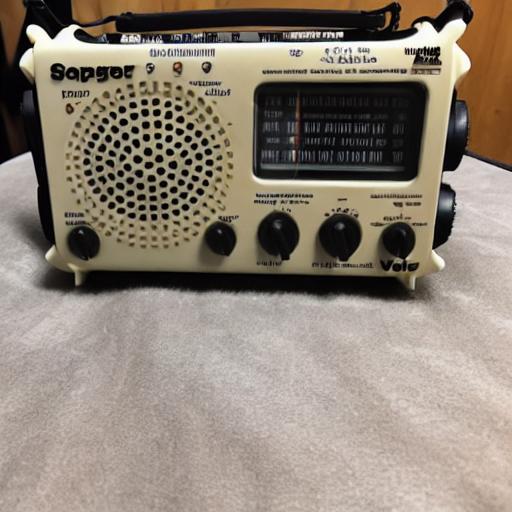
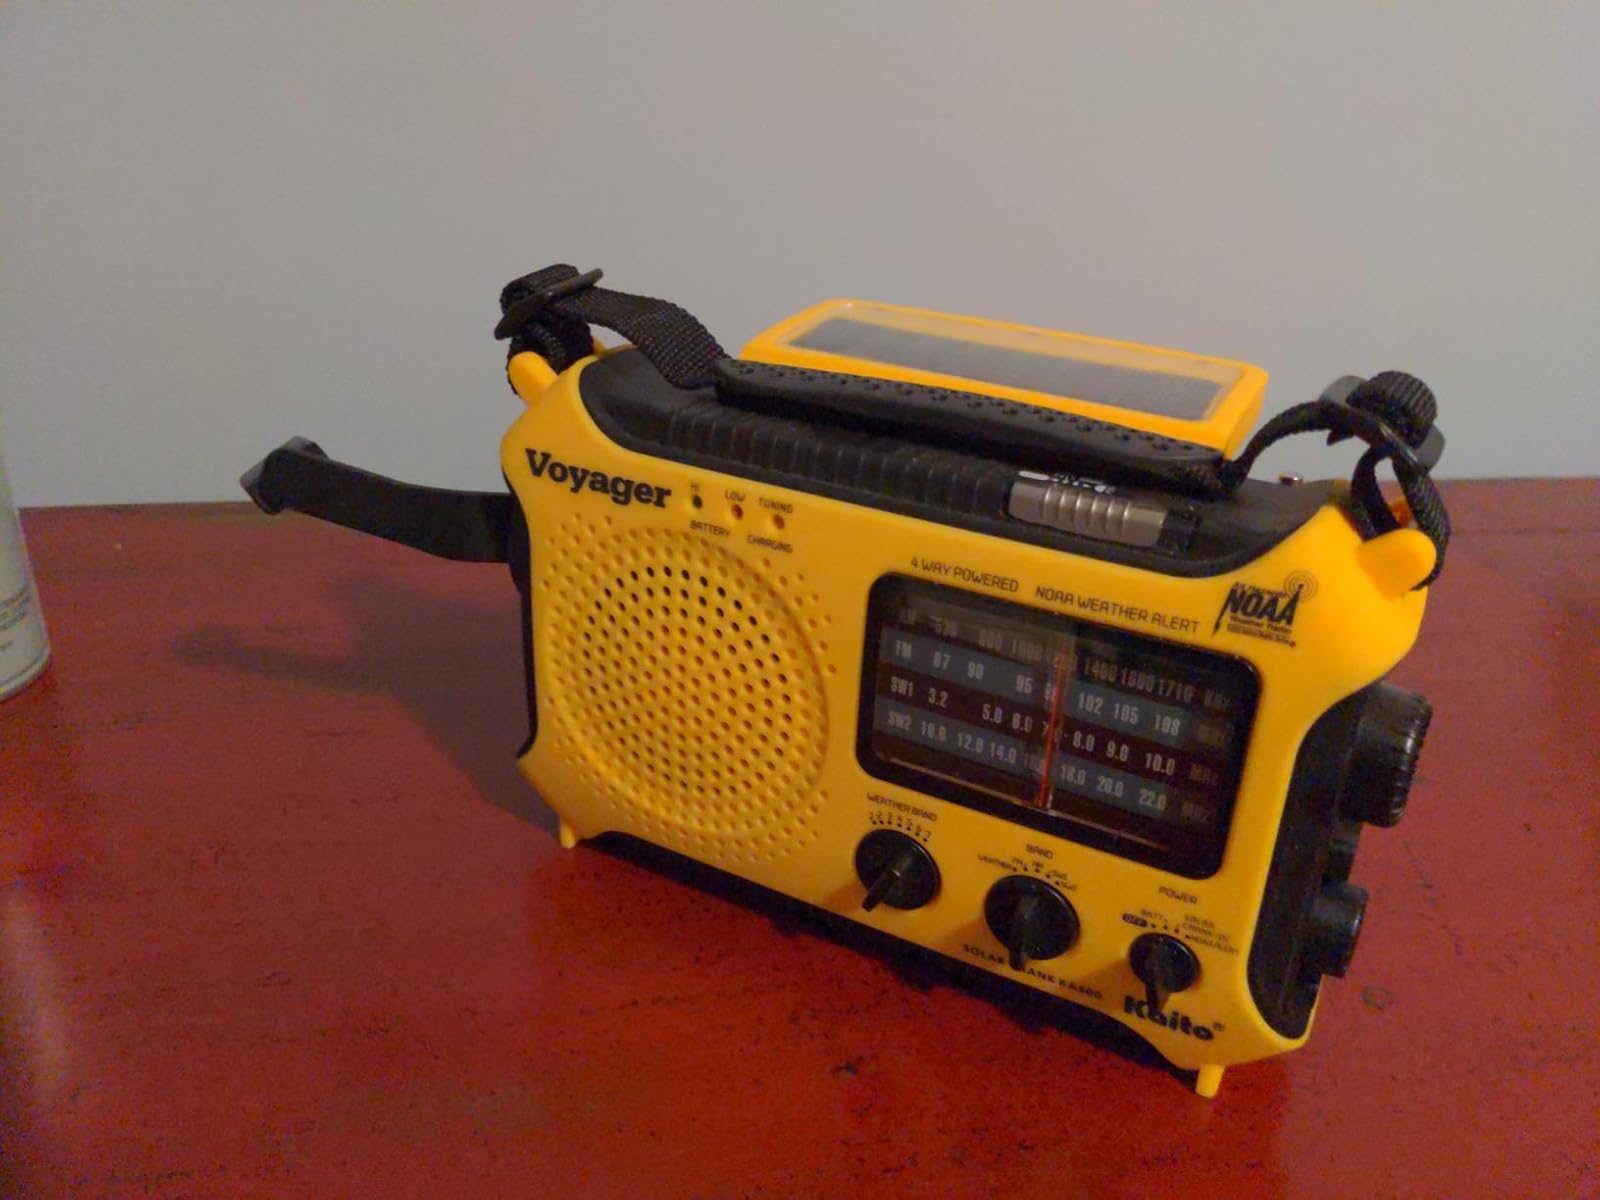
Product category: radio
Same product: no